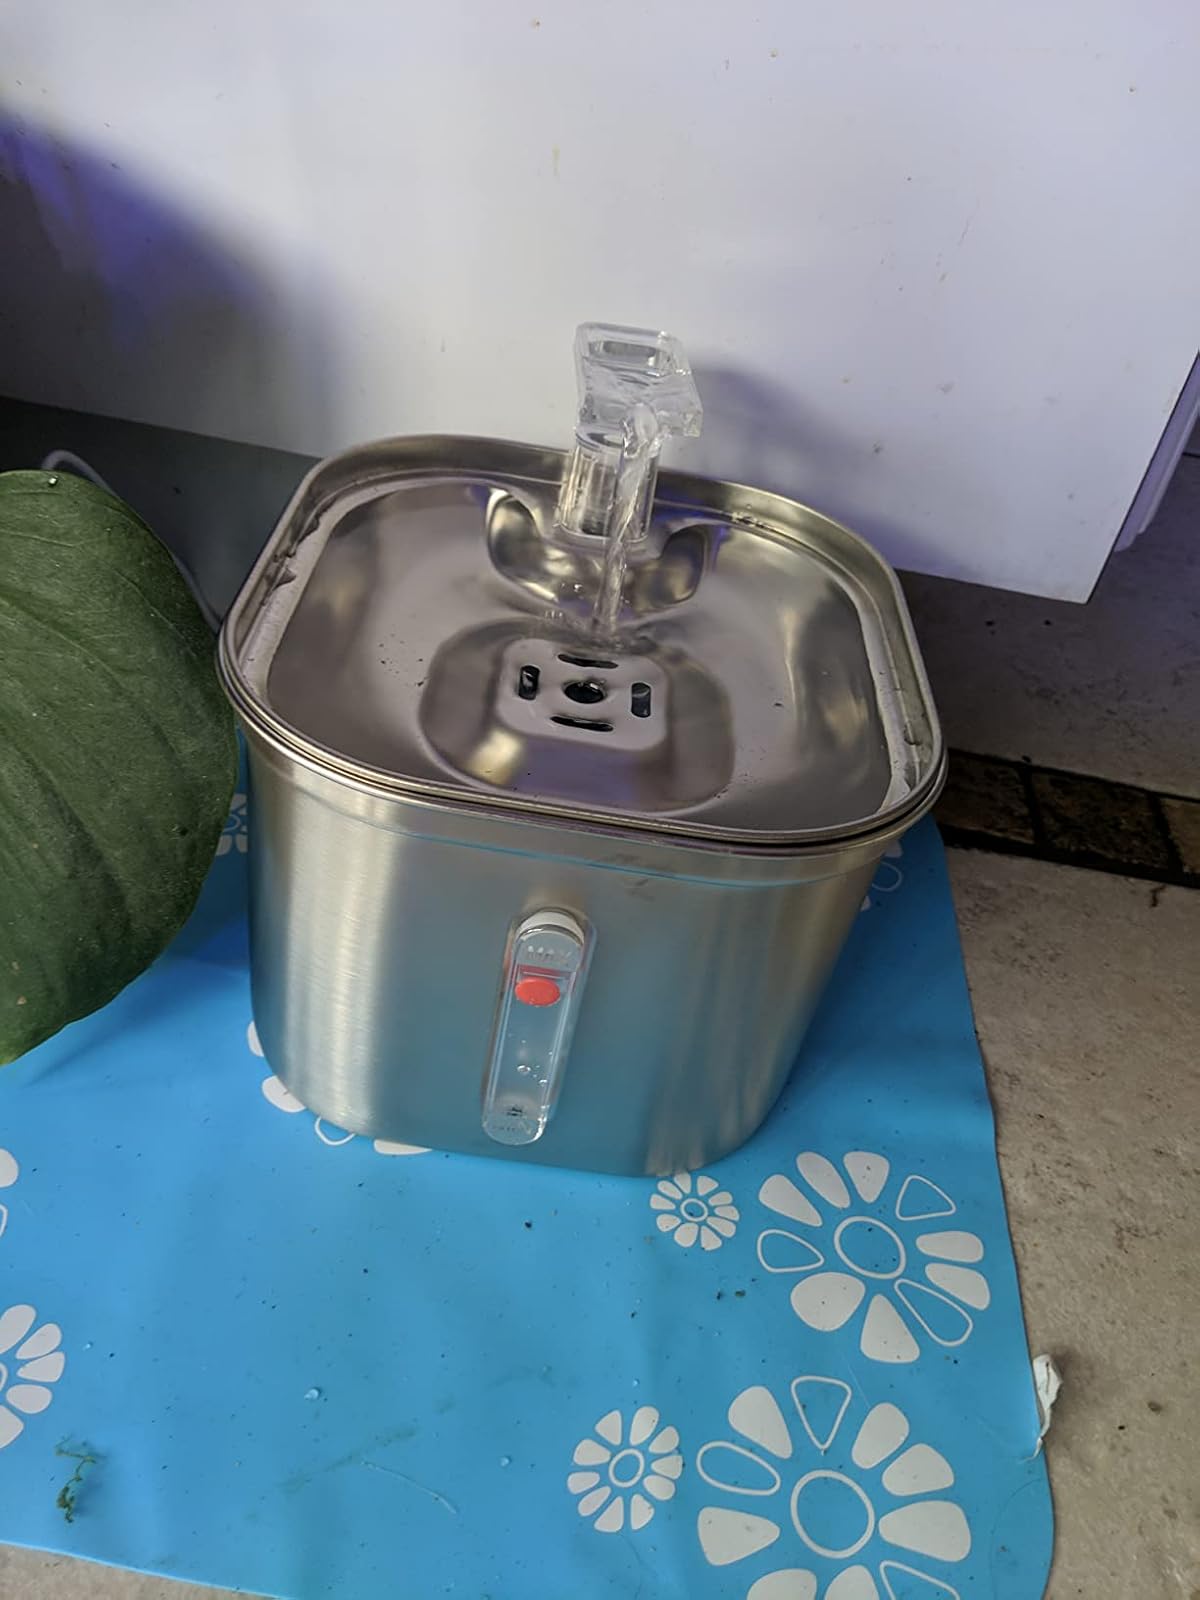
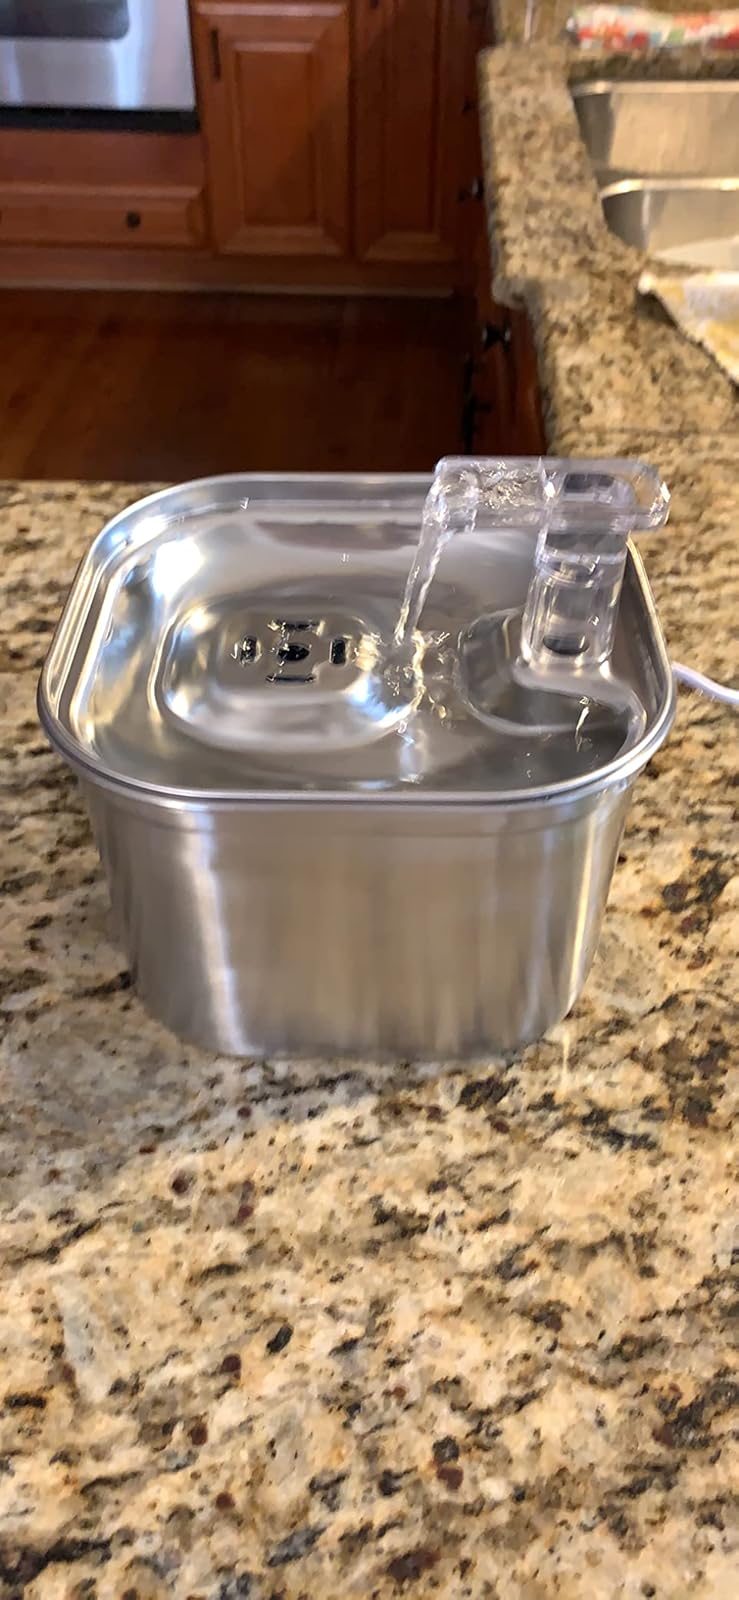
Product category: items_bowl
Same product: yes